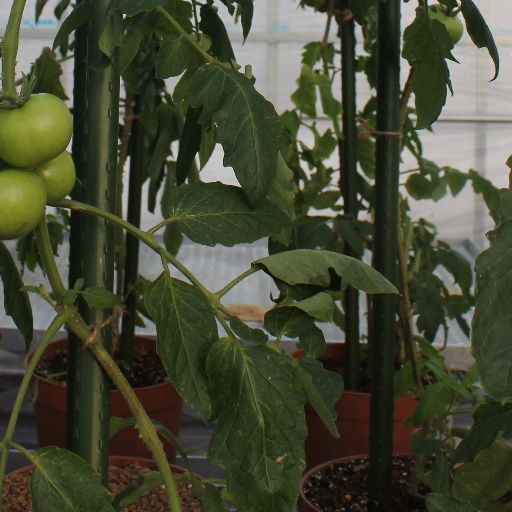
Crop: tomato